Robert Chisholm (architect)

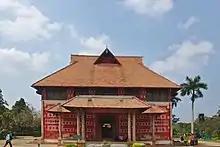
Napier Museum was designed by Robert Chisholm

In that same year, 1865, Chisholm began to design the older building of Presidency College, Madras. He initially constructed buildings in the Renaissance and Gothic styles of architecture. Also in 1865–67, he was designing the Nilgiri Library in Ootacamund (completed in 1869), and the Lawrence Memorial School in that same town (1865–69). The revenue board building in the Chepauk Palace complex, which was constructed by Chisholm in 1871, was his first in the Indo-Saracenic or Muslim style of architecture. Chisholm later emerged as a pioneer in the Indo-Saracenic style of architecture.